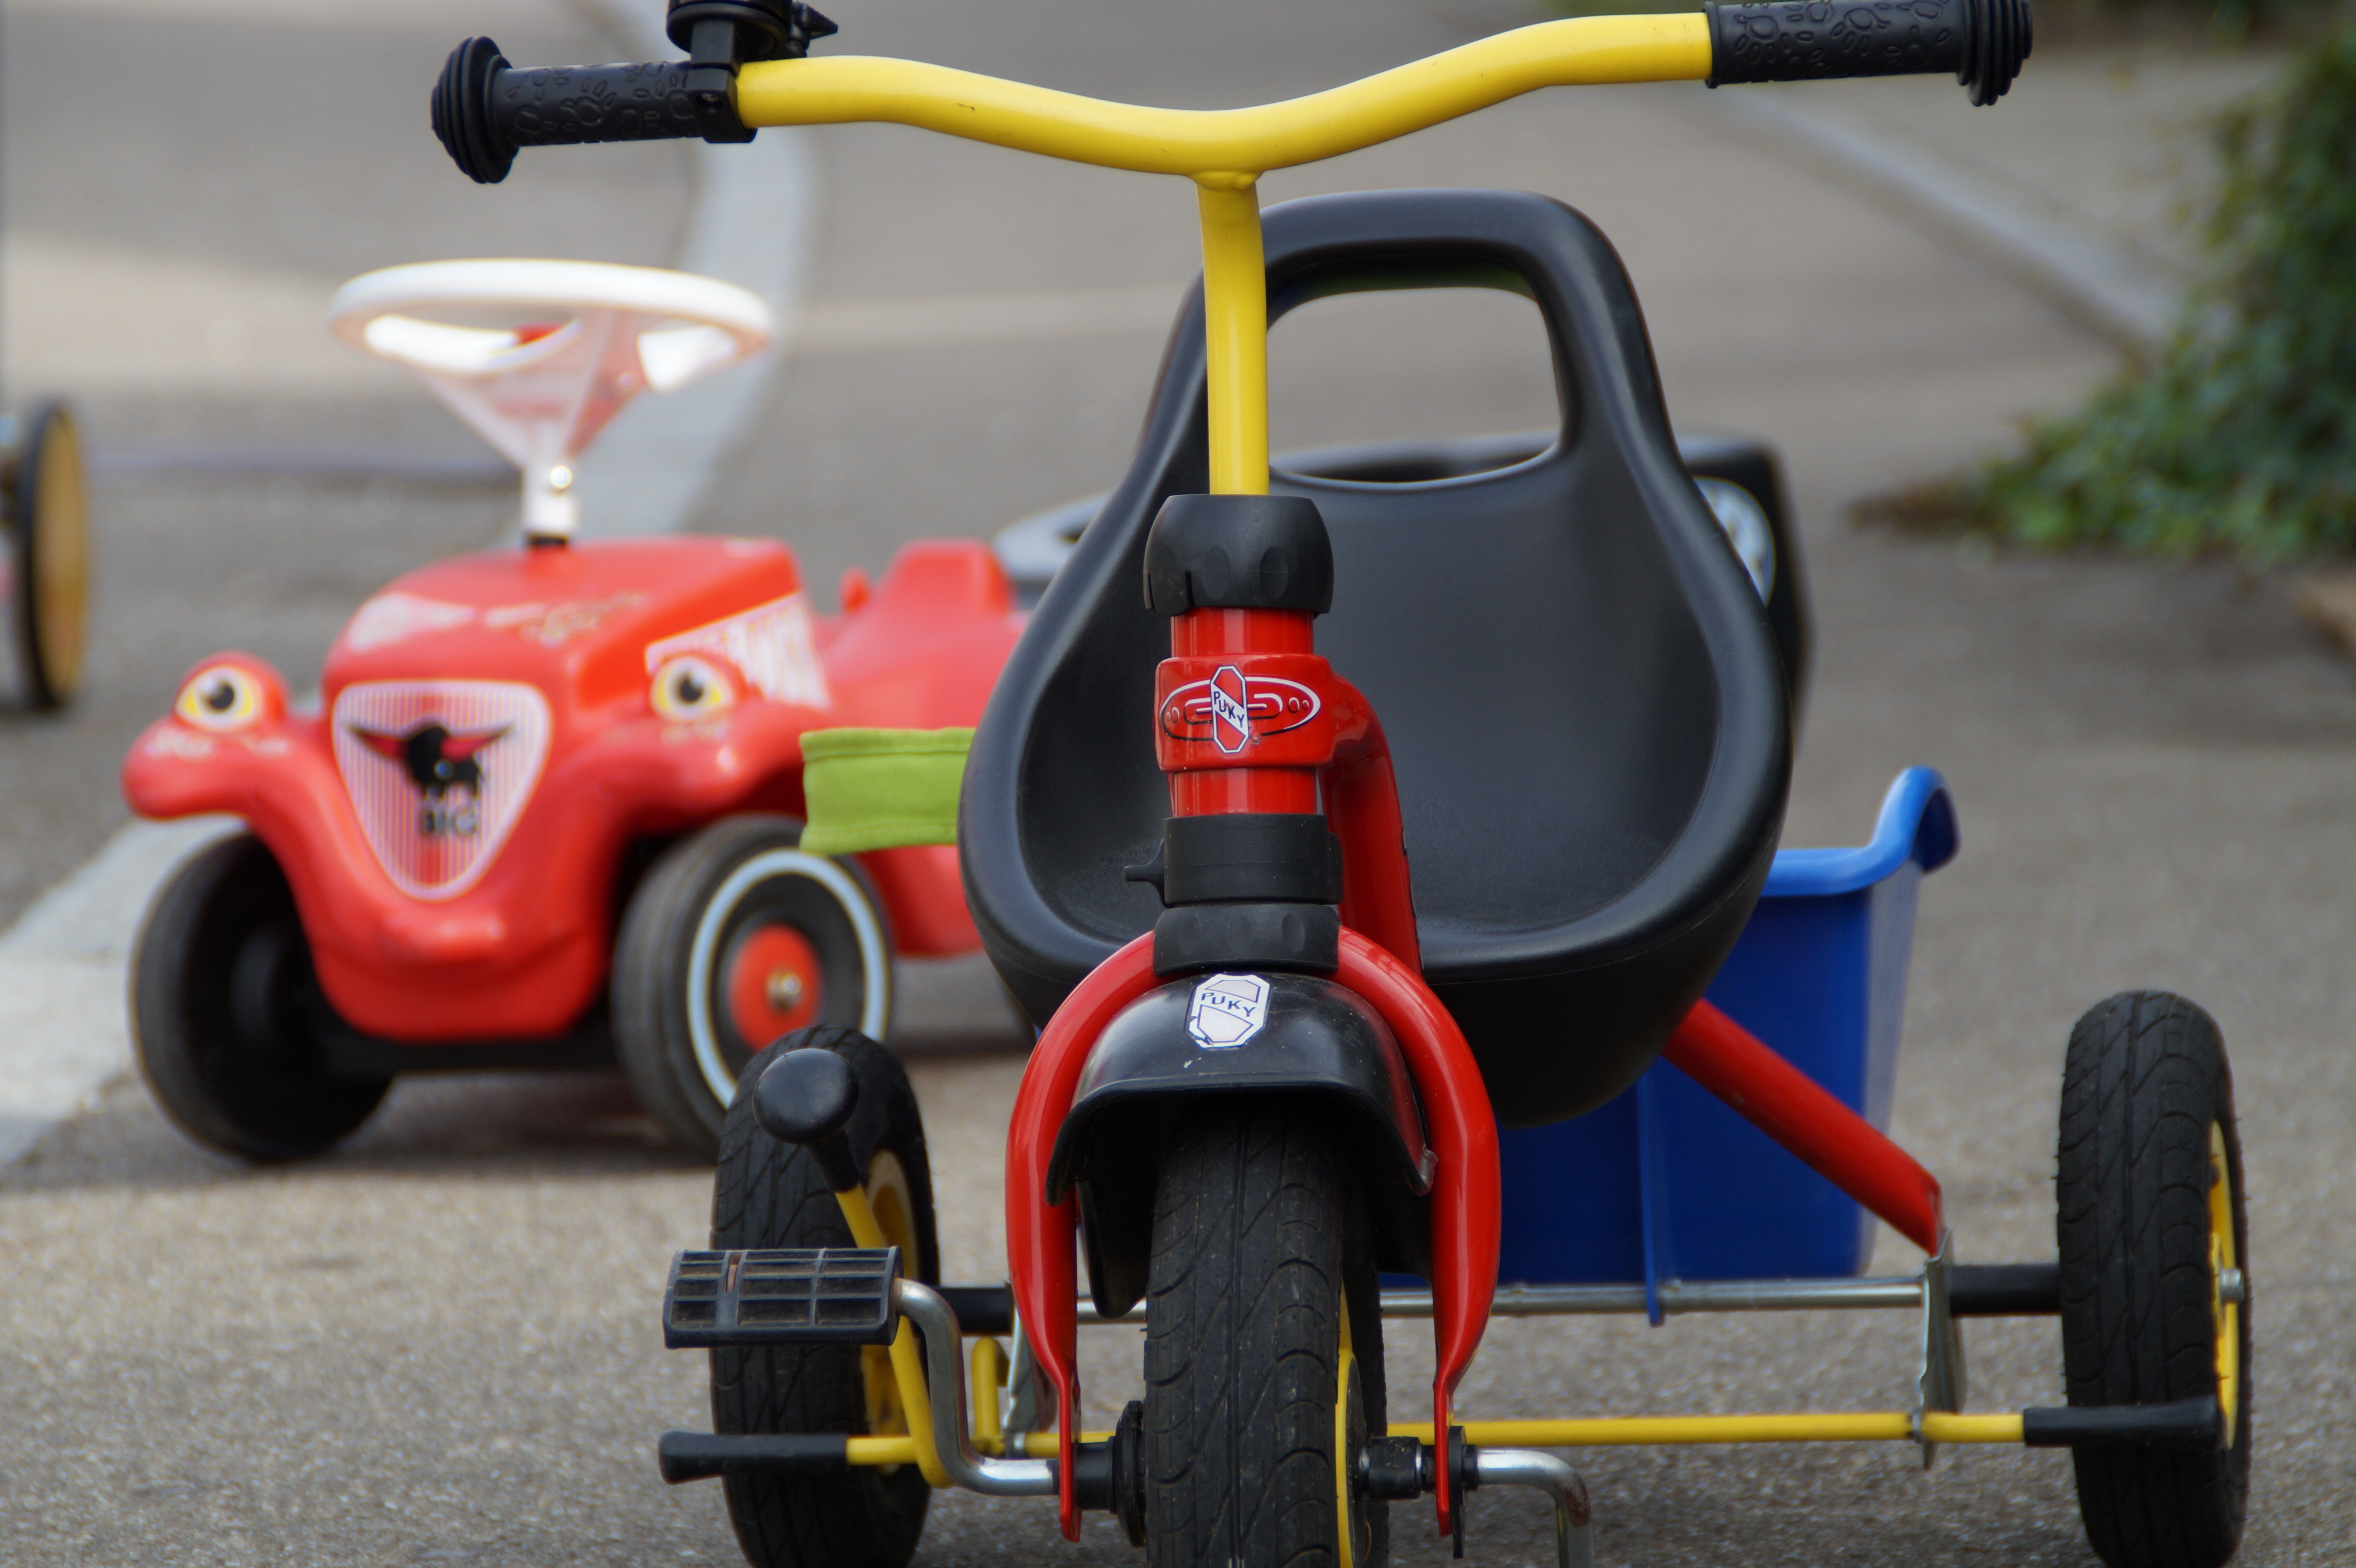
car, play, tricycle, vehicle, movement, children, fun, toys, vehicles, go kart, kart racing, play outside, bobby car, children's vehicles